Miloš Biković

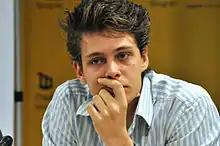
Biković in 2011

Biković made his acting debut on television, in the popular RTS series "The Dollars Are Coming" (Serbian Cyrillic: "Стижу долари"). He came to further prominence with the comedy series "White Ship" ("Bela lađa"), in which he acted from 2006 to 2011. In 2008, Biković had a supporting role in the B92 drama series "The Storks Will Return" ("Vratiće se rode"). He subsequently appeared in two short films, "Assignment: Ten Minutes" ("Zadatak: 10 minuta") in 2009, and "Plus" in 2010.